Fitzroy Island National Park

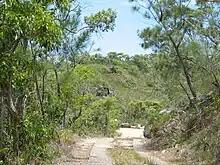
Walking Trail, Fitzroy Island

Fitzroy Island has been put to many uses by humankind. It is part of the traditional lands of the Gurabana Gungandji people, who recorded its formation in myth, and was used as a hunting and fishing ground. In 1778, Lieutenant James Cook named the island after the family name of the Duke of Grafton, who was the British Prime Minister when his ship, HMB "Endeavour", had set sail. Through the 1800s, a pearling and beche-de-mer industry operated from the island. In 1876, a quarantine station was established on Fitzroy Island for Chinese "coolies" en route to the Palmer River Goldfields. A giant clam research station remains in operation on Welcome Bay. The Island has also served as part an aboriginal mission in the early 1900s, an artillery gun emplacement in World War II, and, more recently, a tourist resort.